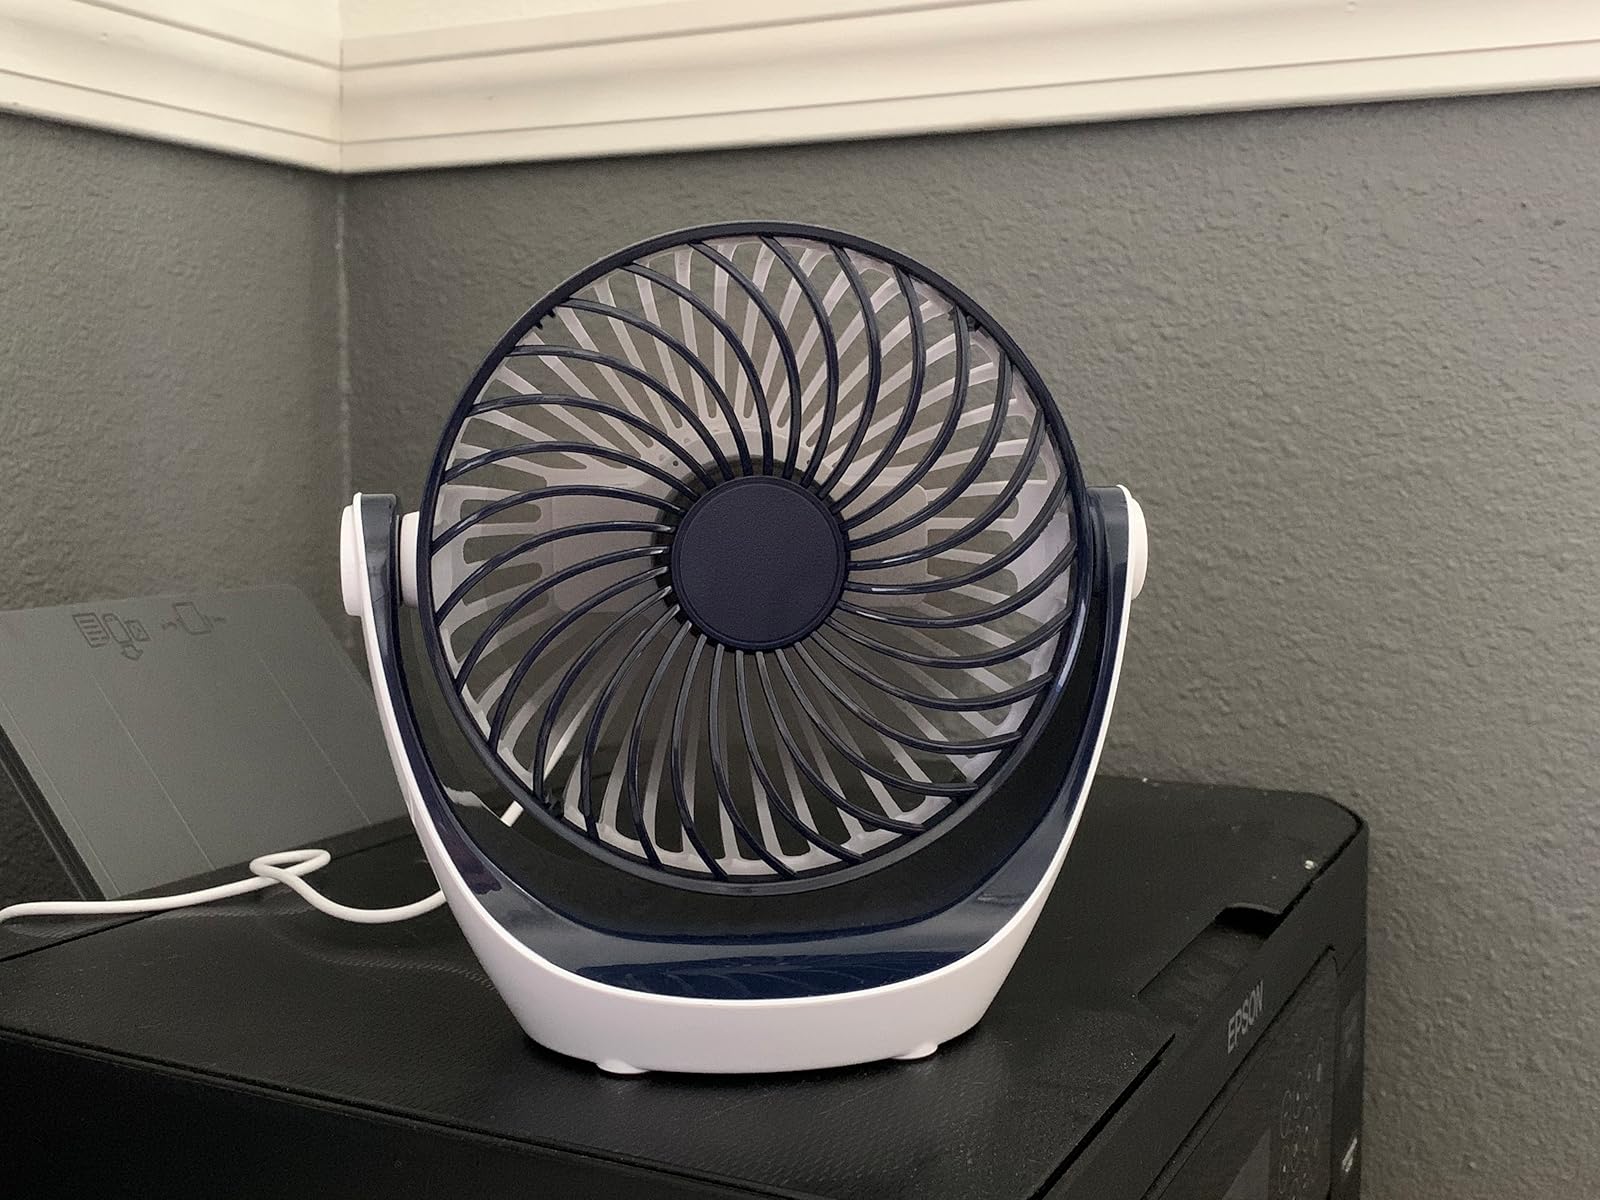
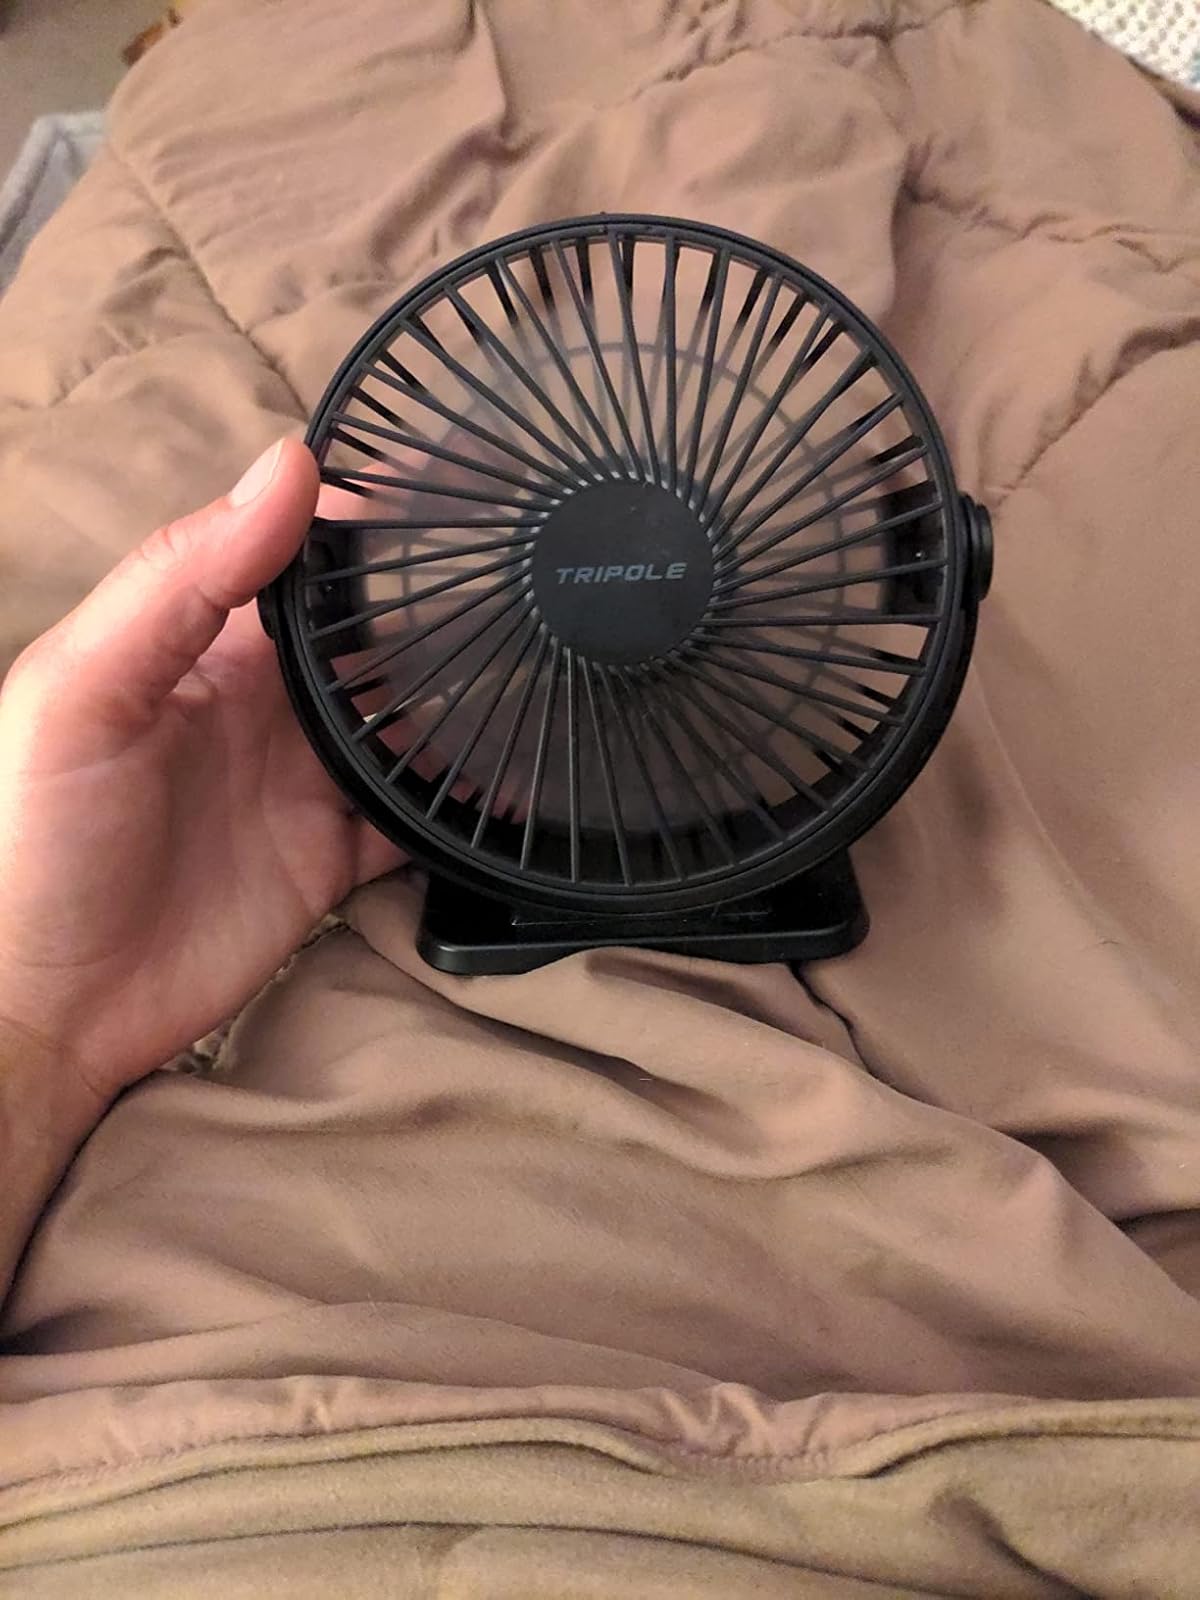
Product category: fan
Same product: no